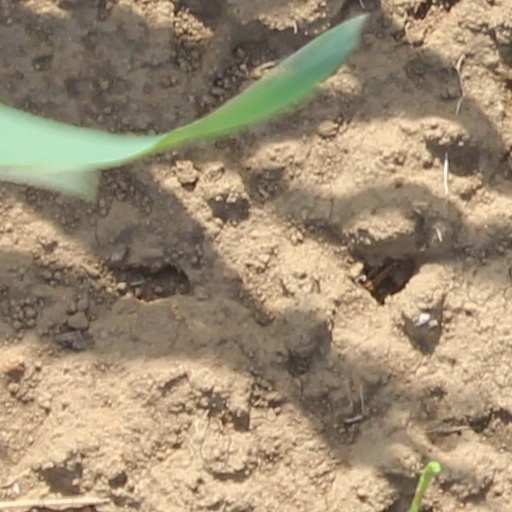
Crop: wheat